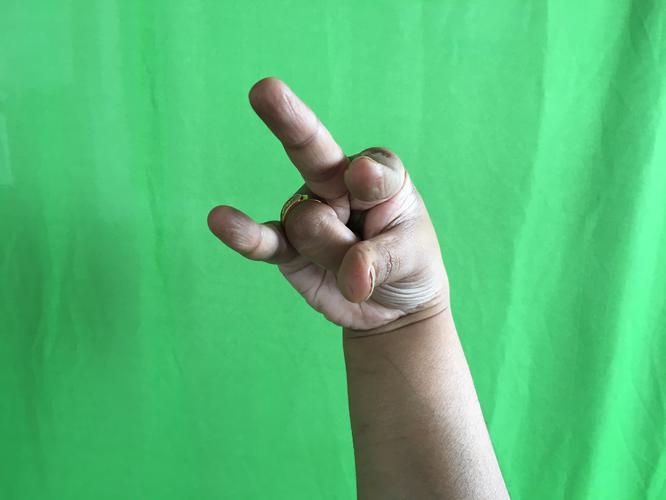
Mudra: Kangulam
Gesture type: single_hand